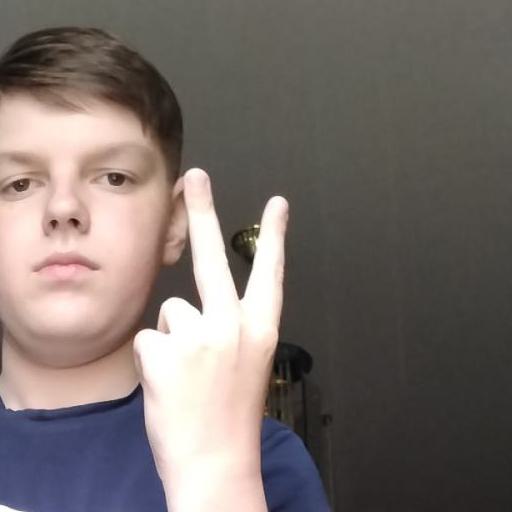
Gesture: peace_inverted